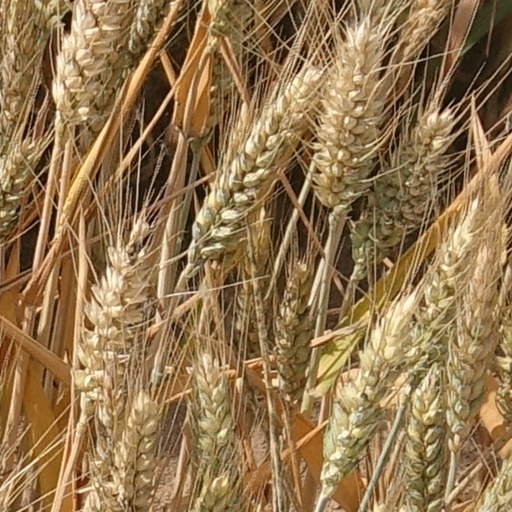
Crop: wheat